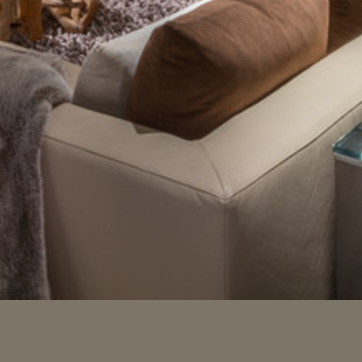
Material: leather